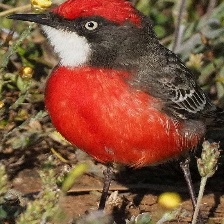
Species: CRIMSON CHAT
Scientific name: EPTHIANURA TRICOLOR